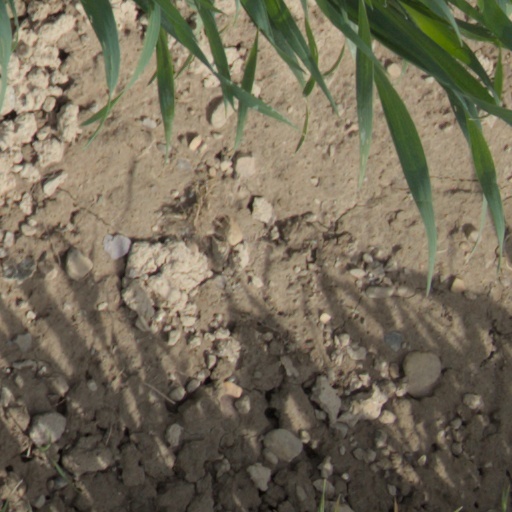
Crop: wheat